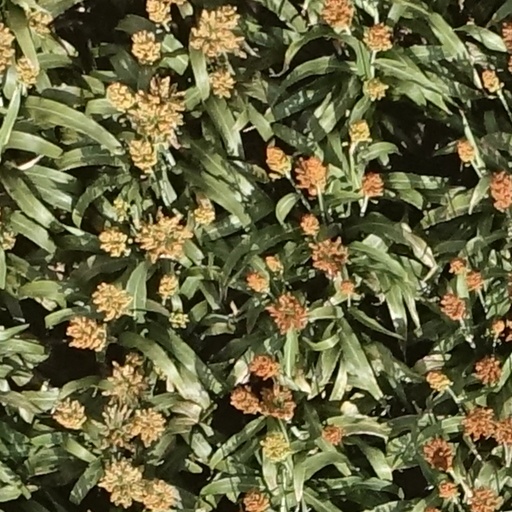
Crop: sorghum